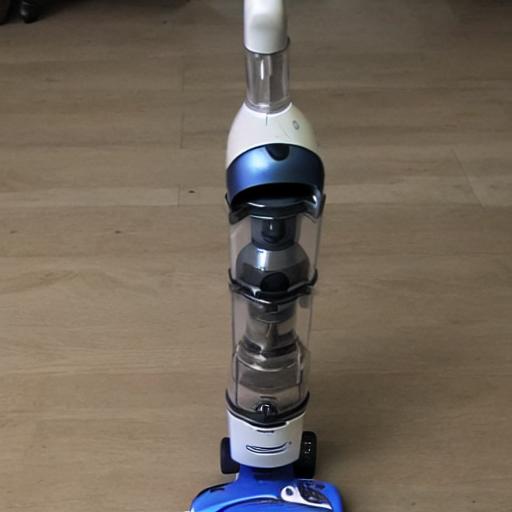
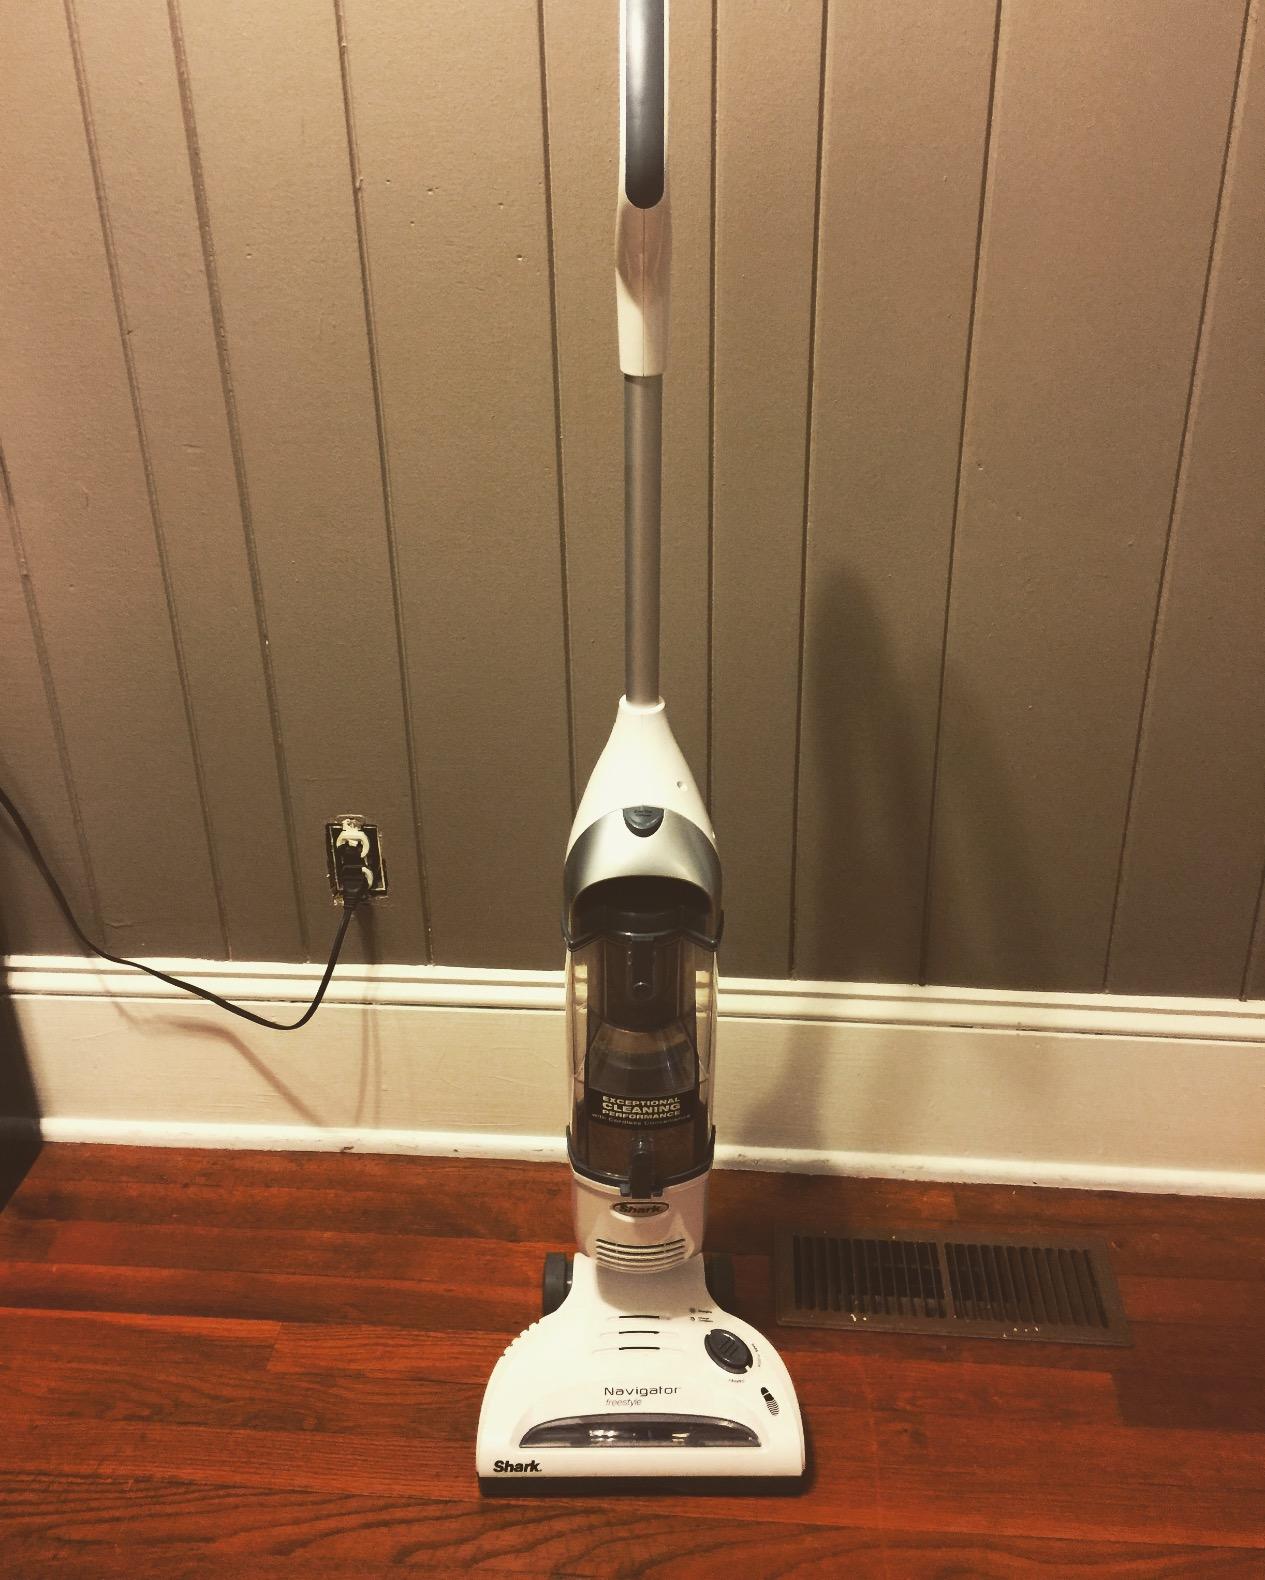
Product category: items_vacuum
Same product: no